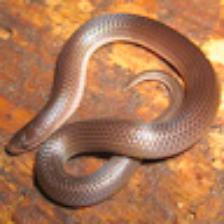
Label: NonHuman